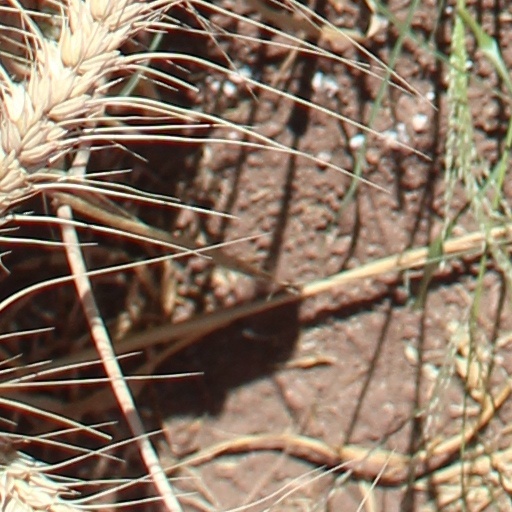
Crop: wheat